Luke the Dog

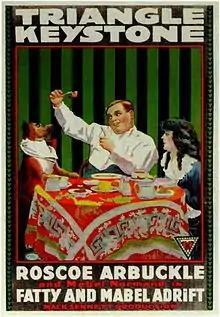
Luke was so popular by 1916 that he was included in promotions for the short "Fatty and Mabel Adrift".

Luke performs a series of stunts in "Fatty's Faithful Fido" that are among the most impressive of his career. He gives chase to fellow cast member Al St. John, who in the one-reeler plays Fatty's rival for the affections of a young woman portrayed by Minta. In his pursuit of St. John, Luke climbs a tall ladder propped against a wall, missteps and plunges off a building's roof, recovers, crosses another ladder between rooftops, jumps from one roof to another, seizes between his teeth the coat of Fatty's rival and rips it off his body, and then grabs the desperate man's necktie and starts choking him. St. John finally manages to escape but only when Luke is distracted by a passing cat. Later in the day the dog locates him at a community dance and charges into the event. The film ends with Luke, St. John, and Fatty falling through a hole in the floor and landing together in a large laundry tub of water.